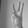
ASL letter: W